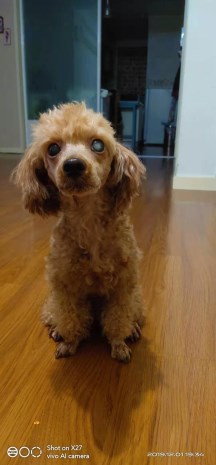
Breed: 2925-n000114-toy_poodle